C. Desmond Greaves

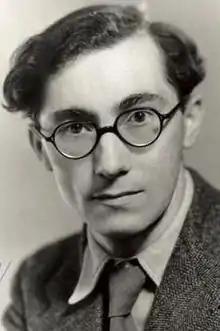
Greaves as a young man

Charles Desmond Greaves (27 September 1913 – 23 August 1988) was an English Marxist activist and historian. He wrote a number of books on Irish history as a Marxist historian. A member of the Communist Party of Great Britain, through the Connolly Association he was one of the key figures, along with Roy Johnston, responsible for inserting Marxist perspectives into the 1960s Irish republicanism, in relation to the Northern Ireland civil rights movement.